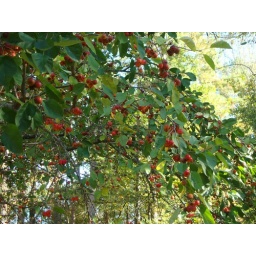
The Crabapple tree in the backyard has produced its little apples for fall - the deer LOVE em.